BMW i Vision Circular

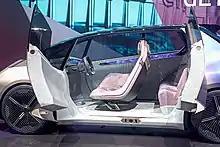
View of the interior with the doors open

The interior features seating for four and incorporates many of the same materials as the exterior, along with recycled fabric. The steering wheel and dashboard are 3D-printed using wood powder and illuminated crystal materials. To improve recyclability, the concept uses various quick-release fasteners and cords instead of traditional bonded connections, glue, or composite materials, making disassembly easier. Additional sustainable elements include laser-etched badges and tires made from sustainably cultivated natural rubber.